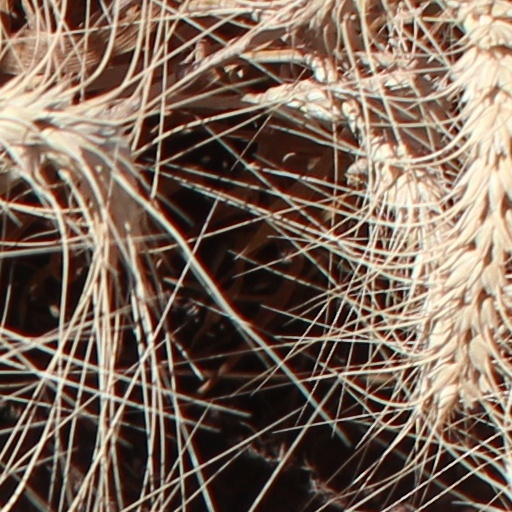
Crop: wheat